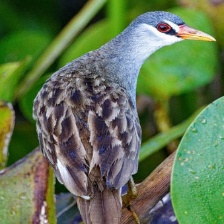
Species: WHITE BROWED CRAKE
Scientific name: AMAURORNIS CINEREA